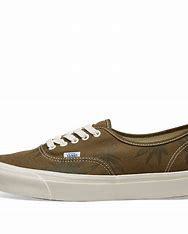
Brand: Vans
Model: OG Authentic LX